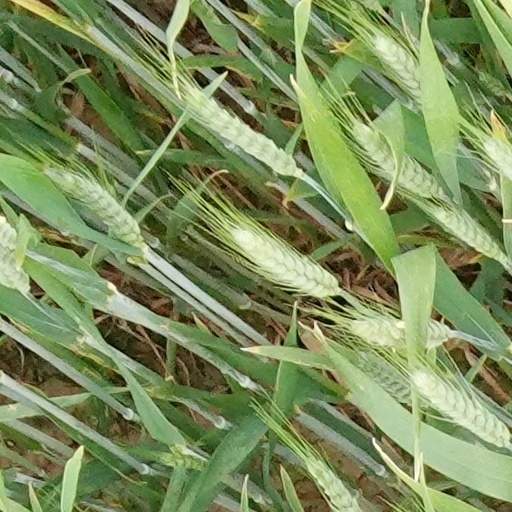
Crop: wheat